Stecknitz Canal

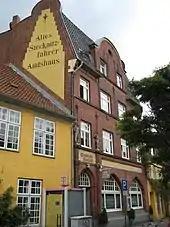
The Kringelhöge, the old Stecknitz bargees' guild-house in Lübeck

The original salt barges measured roughly by , with a draft when loaded to capacity with around 7.5 tons of salt, and required at least ten days to make the journey one way. When traveling uphill or through chamber locks the barges had to be hauled by laborers or animals walking the towpath on the banks of the channel. By the 19th century newer vessel designs included rigging that eliminated the need for towing (with sufficient wind).